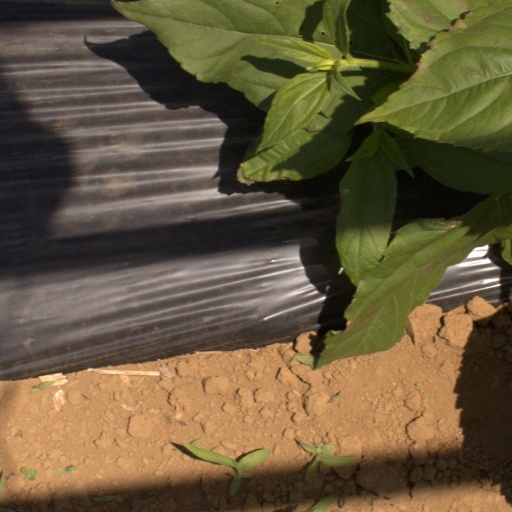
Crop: Jerusalem artichoke